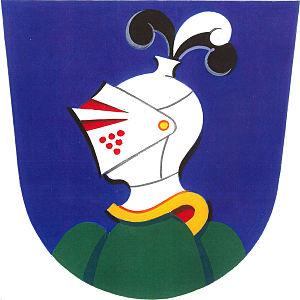
Nadějov est une commune du district de Jihlava, dans la région de Vysočina, en République tchèque. Sa population s'élevait à 192 habitants en 2019.